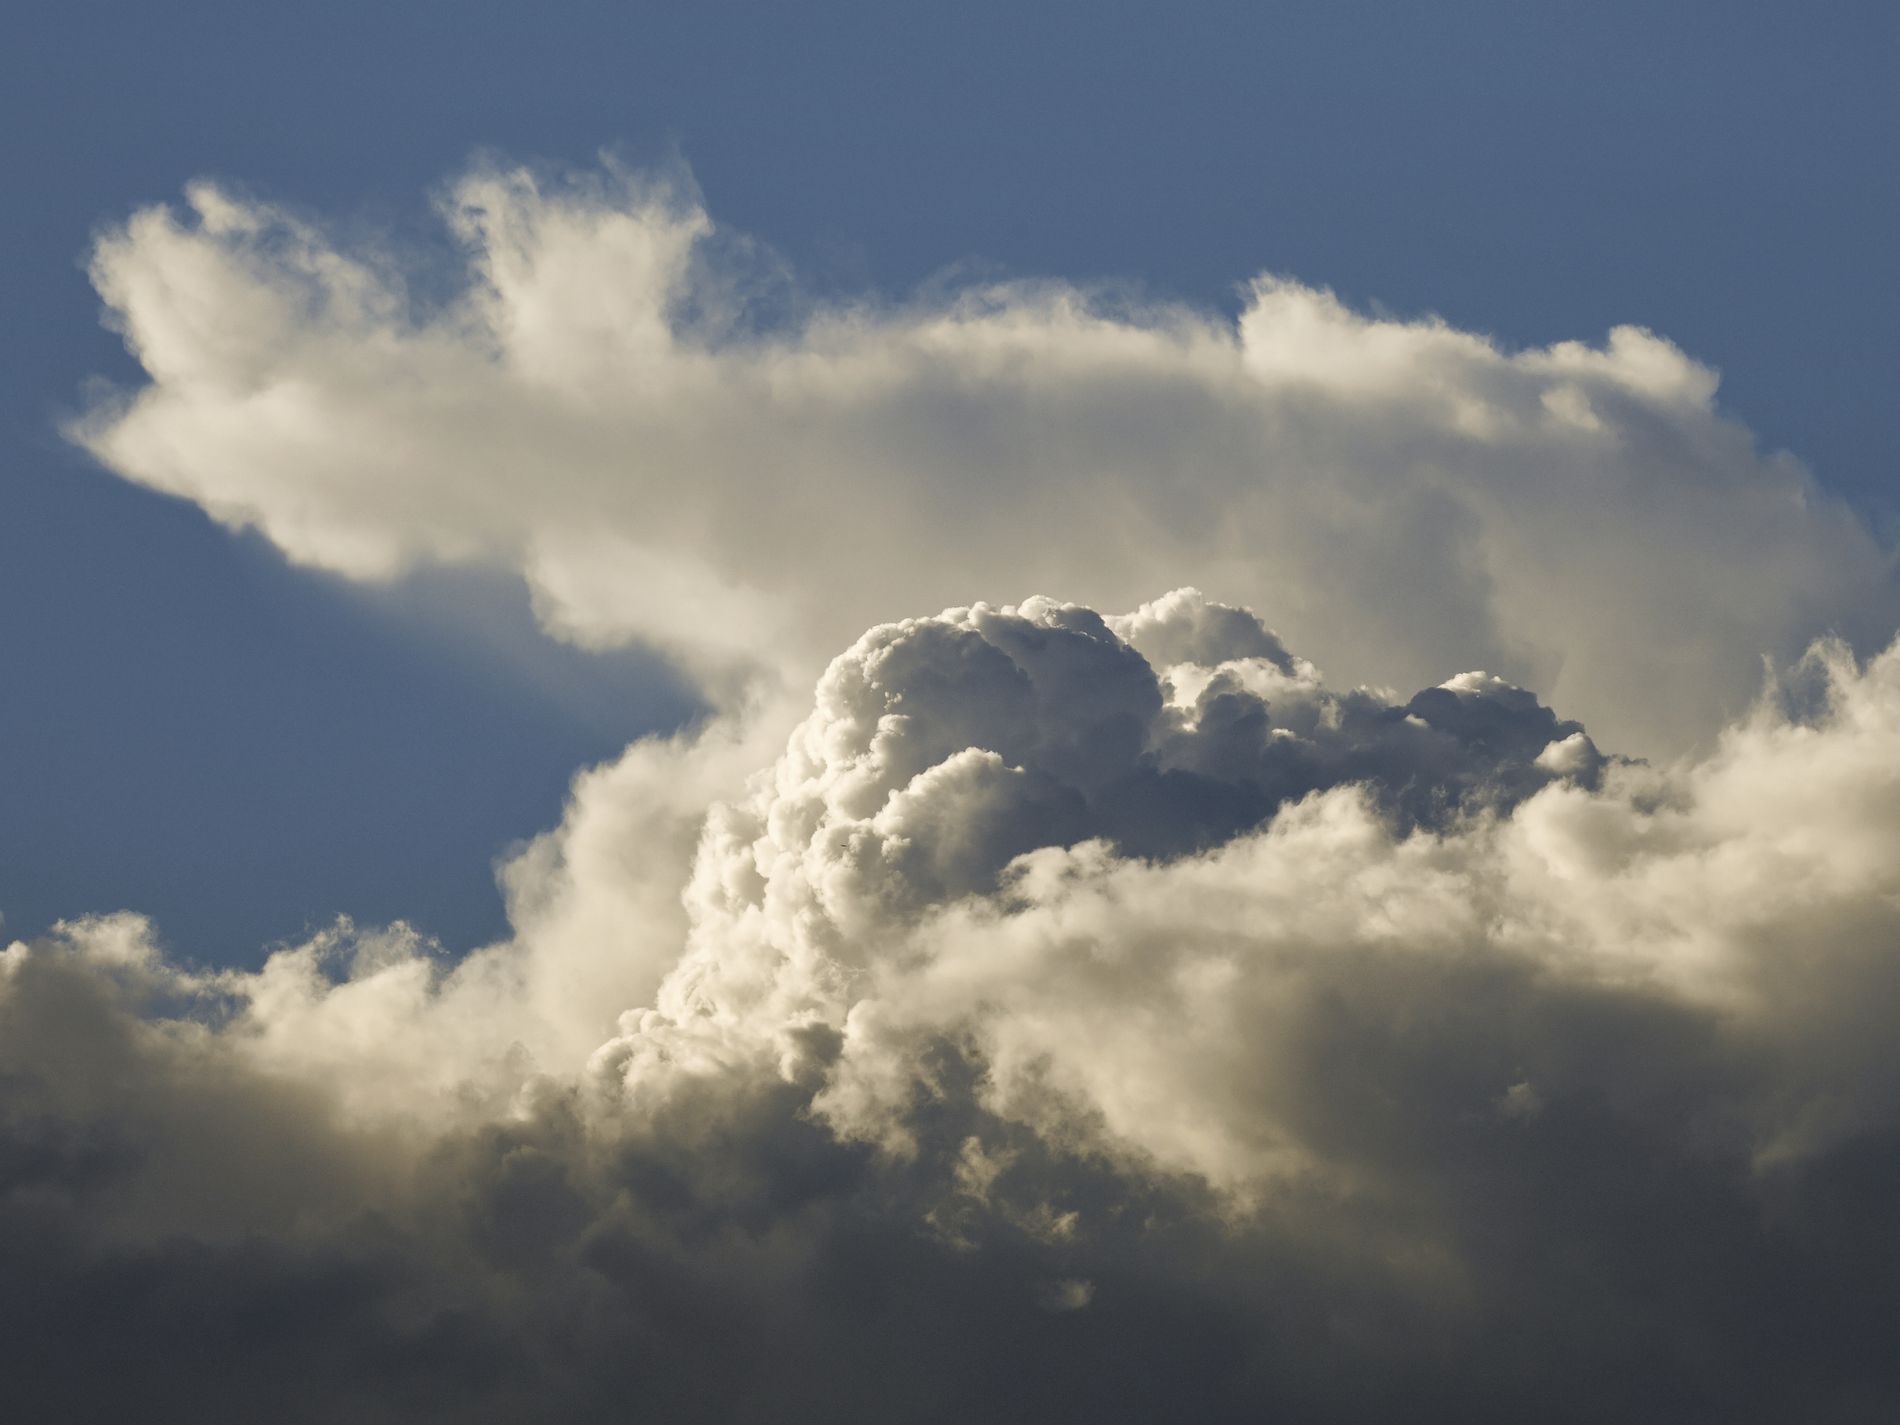
Fluffy White Clouds in Blue Sky
A large white cloud fills the most of the shot against a dark blue sky in the background. The cloud has some areas bright white, and other parts more grey.
Nature shot captures a large white cloud formation against slightly dark blue sky. The sun light highlights some parts and make some parts making it bright white and fluffy creating a calm mood.
Labels: Cloud, Nature, Outdoors, Sky, Cumulus, Weather, Azure Sky
Camera: NIKON CORPORATION NIKON D850
Lens: 200.0-500.0 mm f/5.6
Aperture: F11
Exposure: 1/200 sec
ISO: 80
Focal length: 200.0 mm